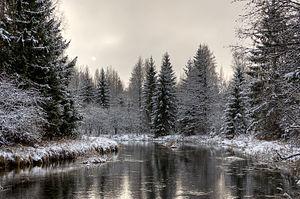
La Põltsamaa est une rivière d´Estonie.